Camel wrestling

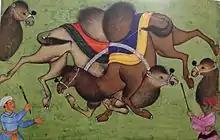
Fighting Camels, Mughal India, c. 1680. Bibliothèque nationale de France, Paris.

Camel wrestling is a sport in which two male Tülü camels wrestle, typically in response to a female camel in heat being led before them. It is most common in the Aegean region of Turkey, but is also practiced in other parts of the Middle East and South Asia.